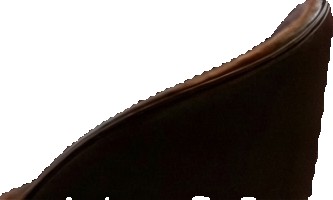
Surface category: chair